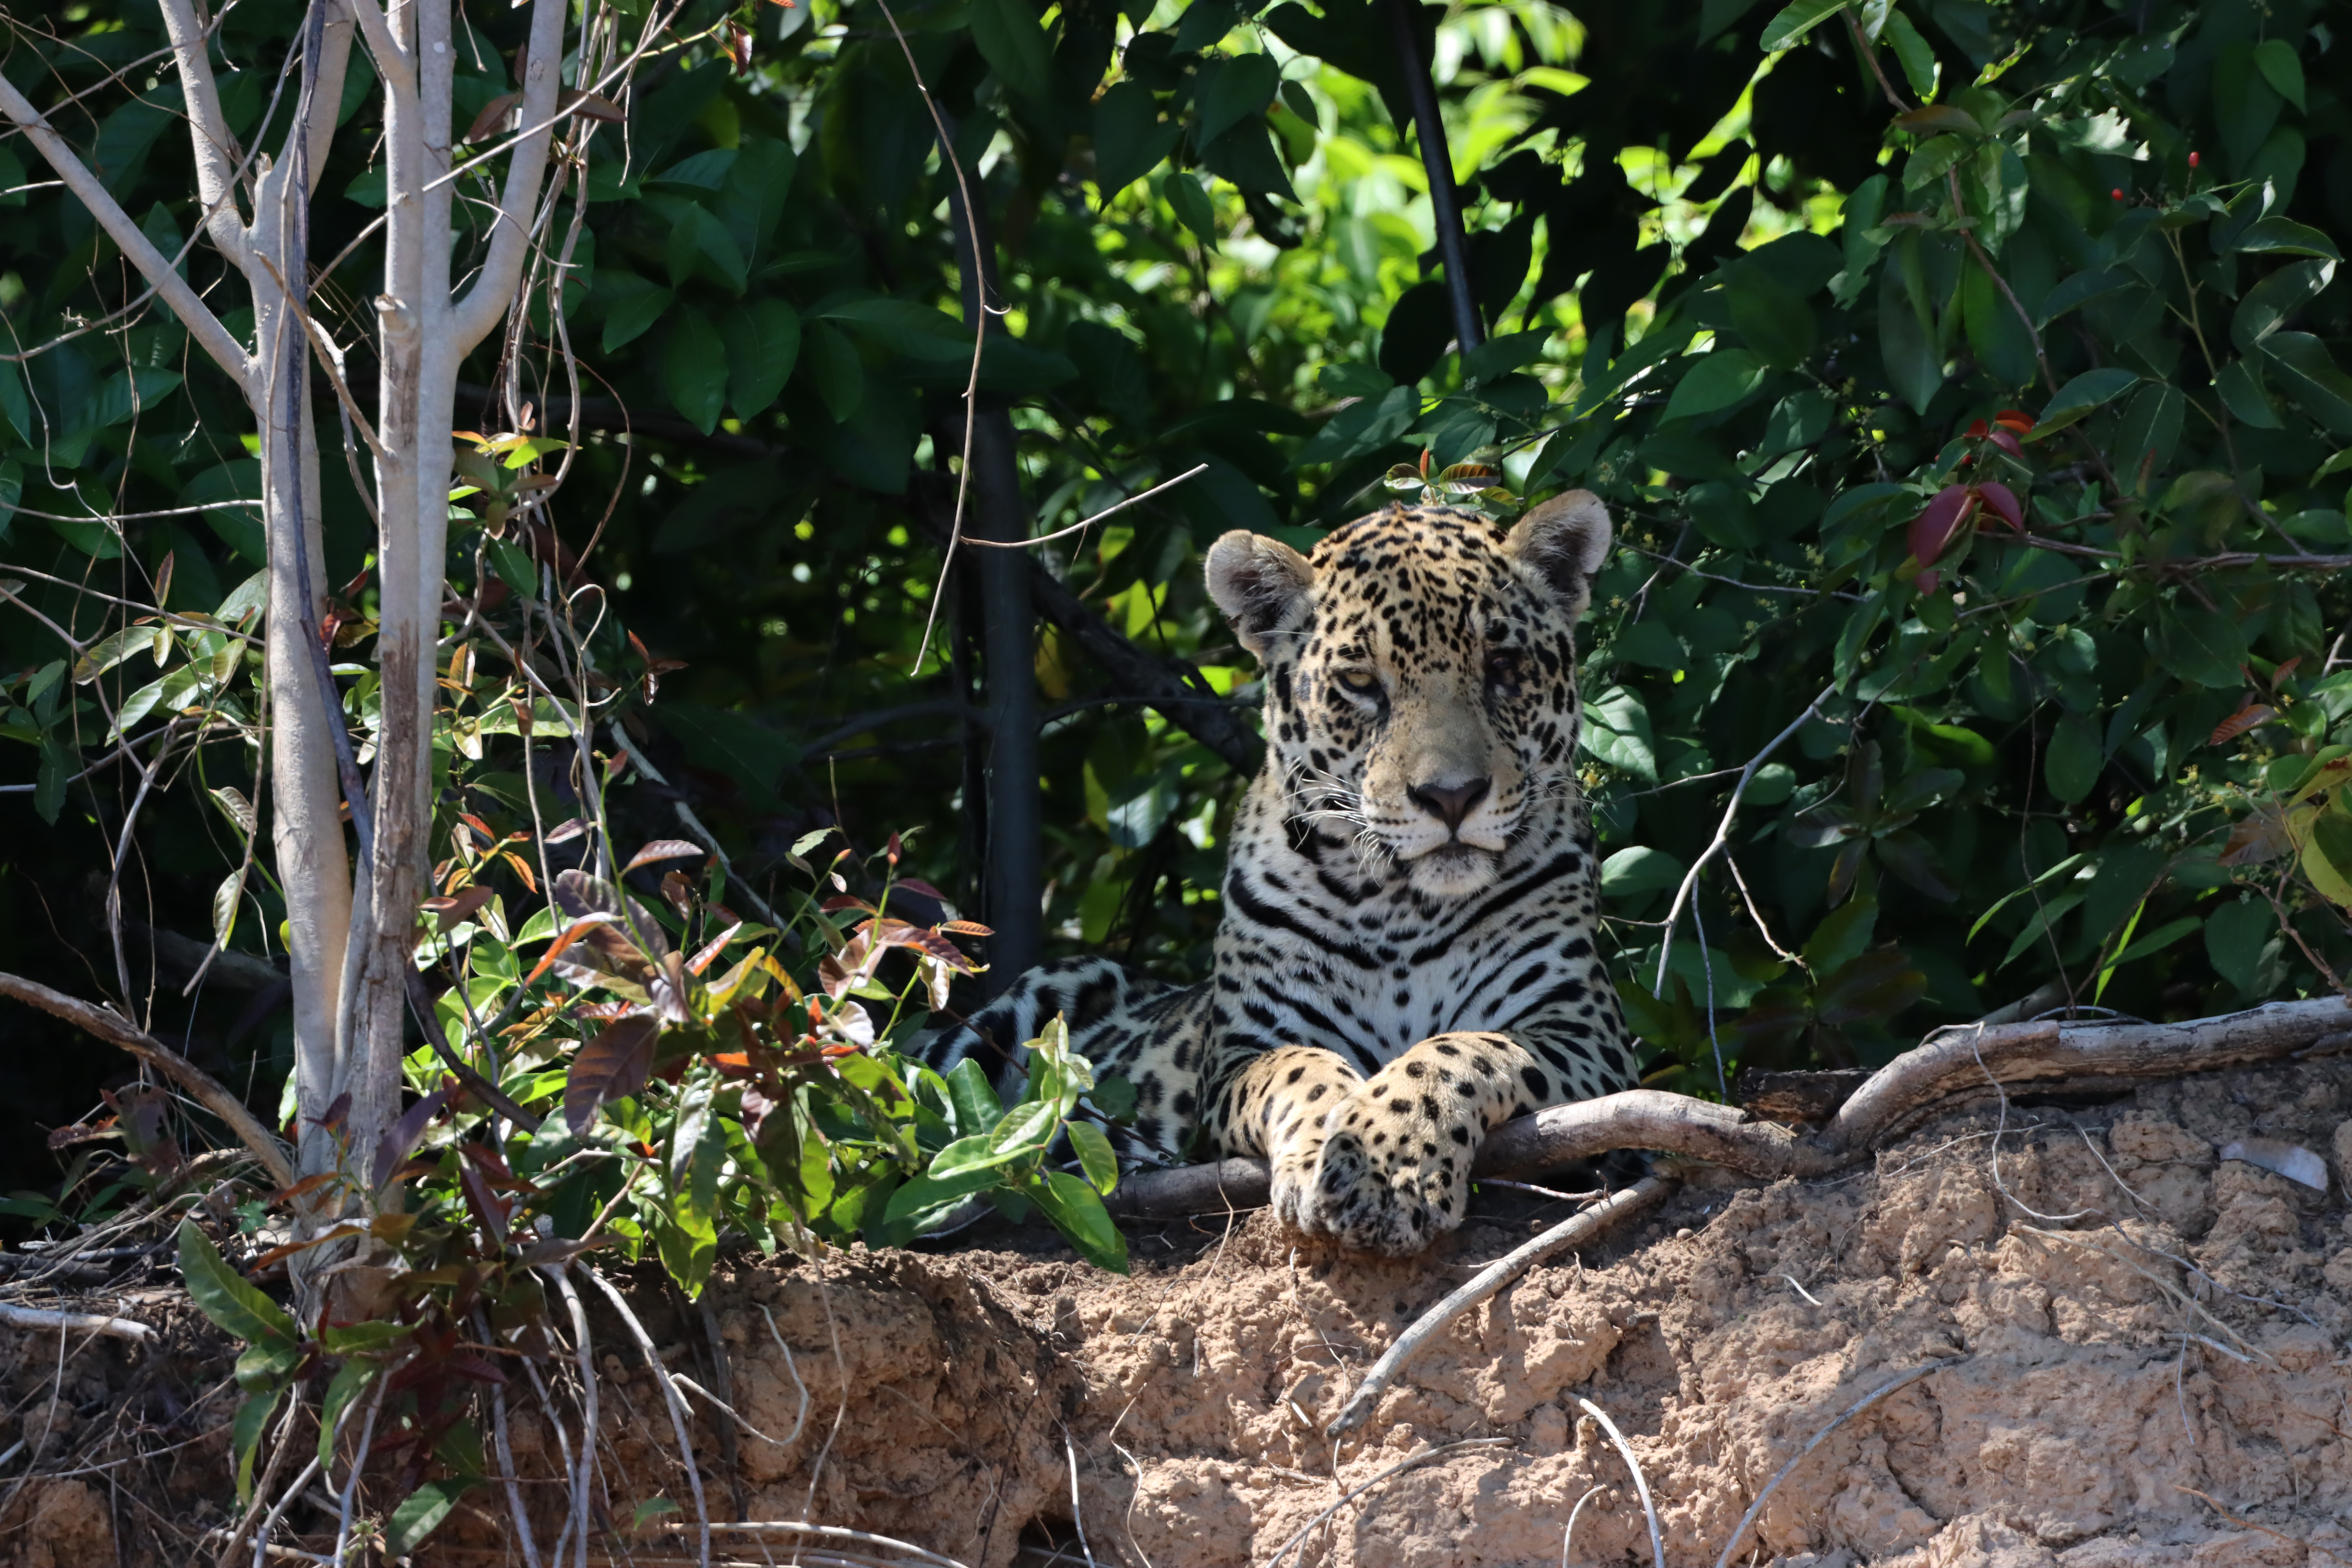
Jaguar: Lua